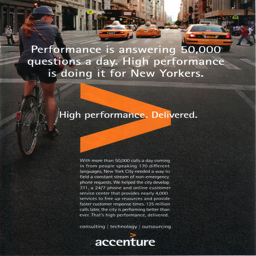
Several taxis are in the background on a city street as a woman in gray and black rides a bicycle.
The woman is riding her bike in the street.
This poster is advertising high performance with a girl riding a bicycle and some taxis on the street.
There is a woman riding a bike behind taxis
This woman is riding her bicycle behind three taxi cabs.